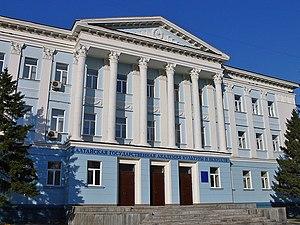
Barnaoul est une vieille ville minière de Russie et la capitale administrative du kraï de l'Altaï. Sa population s'élevait à 632 848 habitants en 2014.